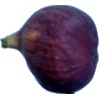
Label: Fig 1